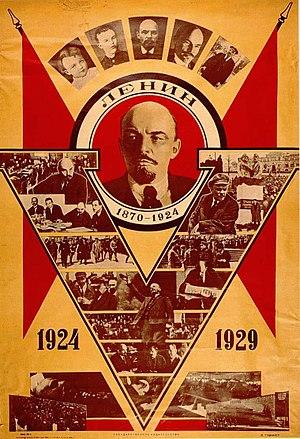
Poster soviétique à la gloire de Lénine (1870-1924), édité à l’occasion du 5e anniversaire de sa mort en 1929.